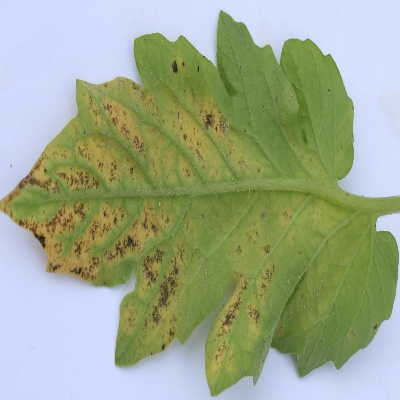
Crop: Tomato
Condition: septoria leaf spot